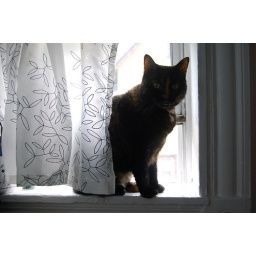
Evie in the office window